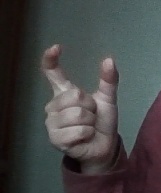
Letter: nun